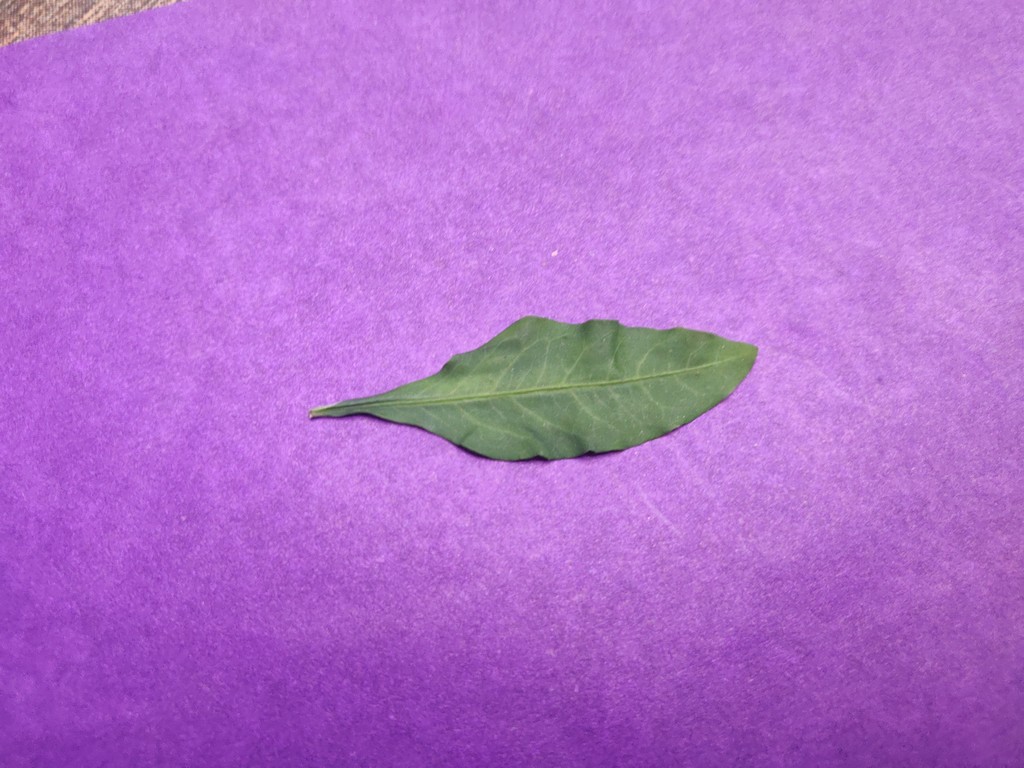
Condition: Healthy
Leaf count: single
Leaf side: front